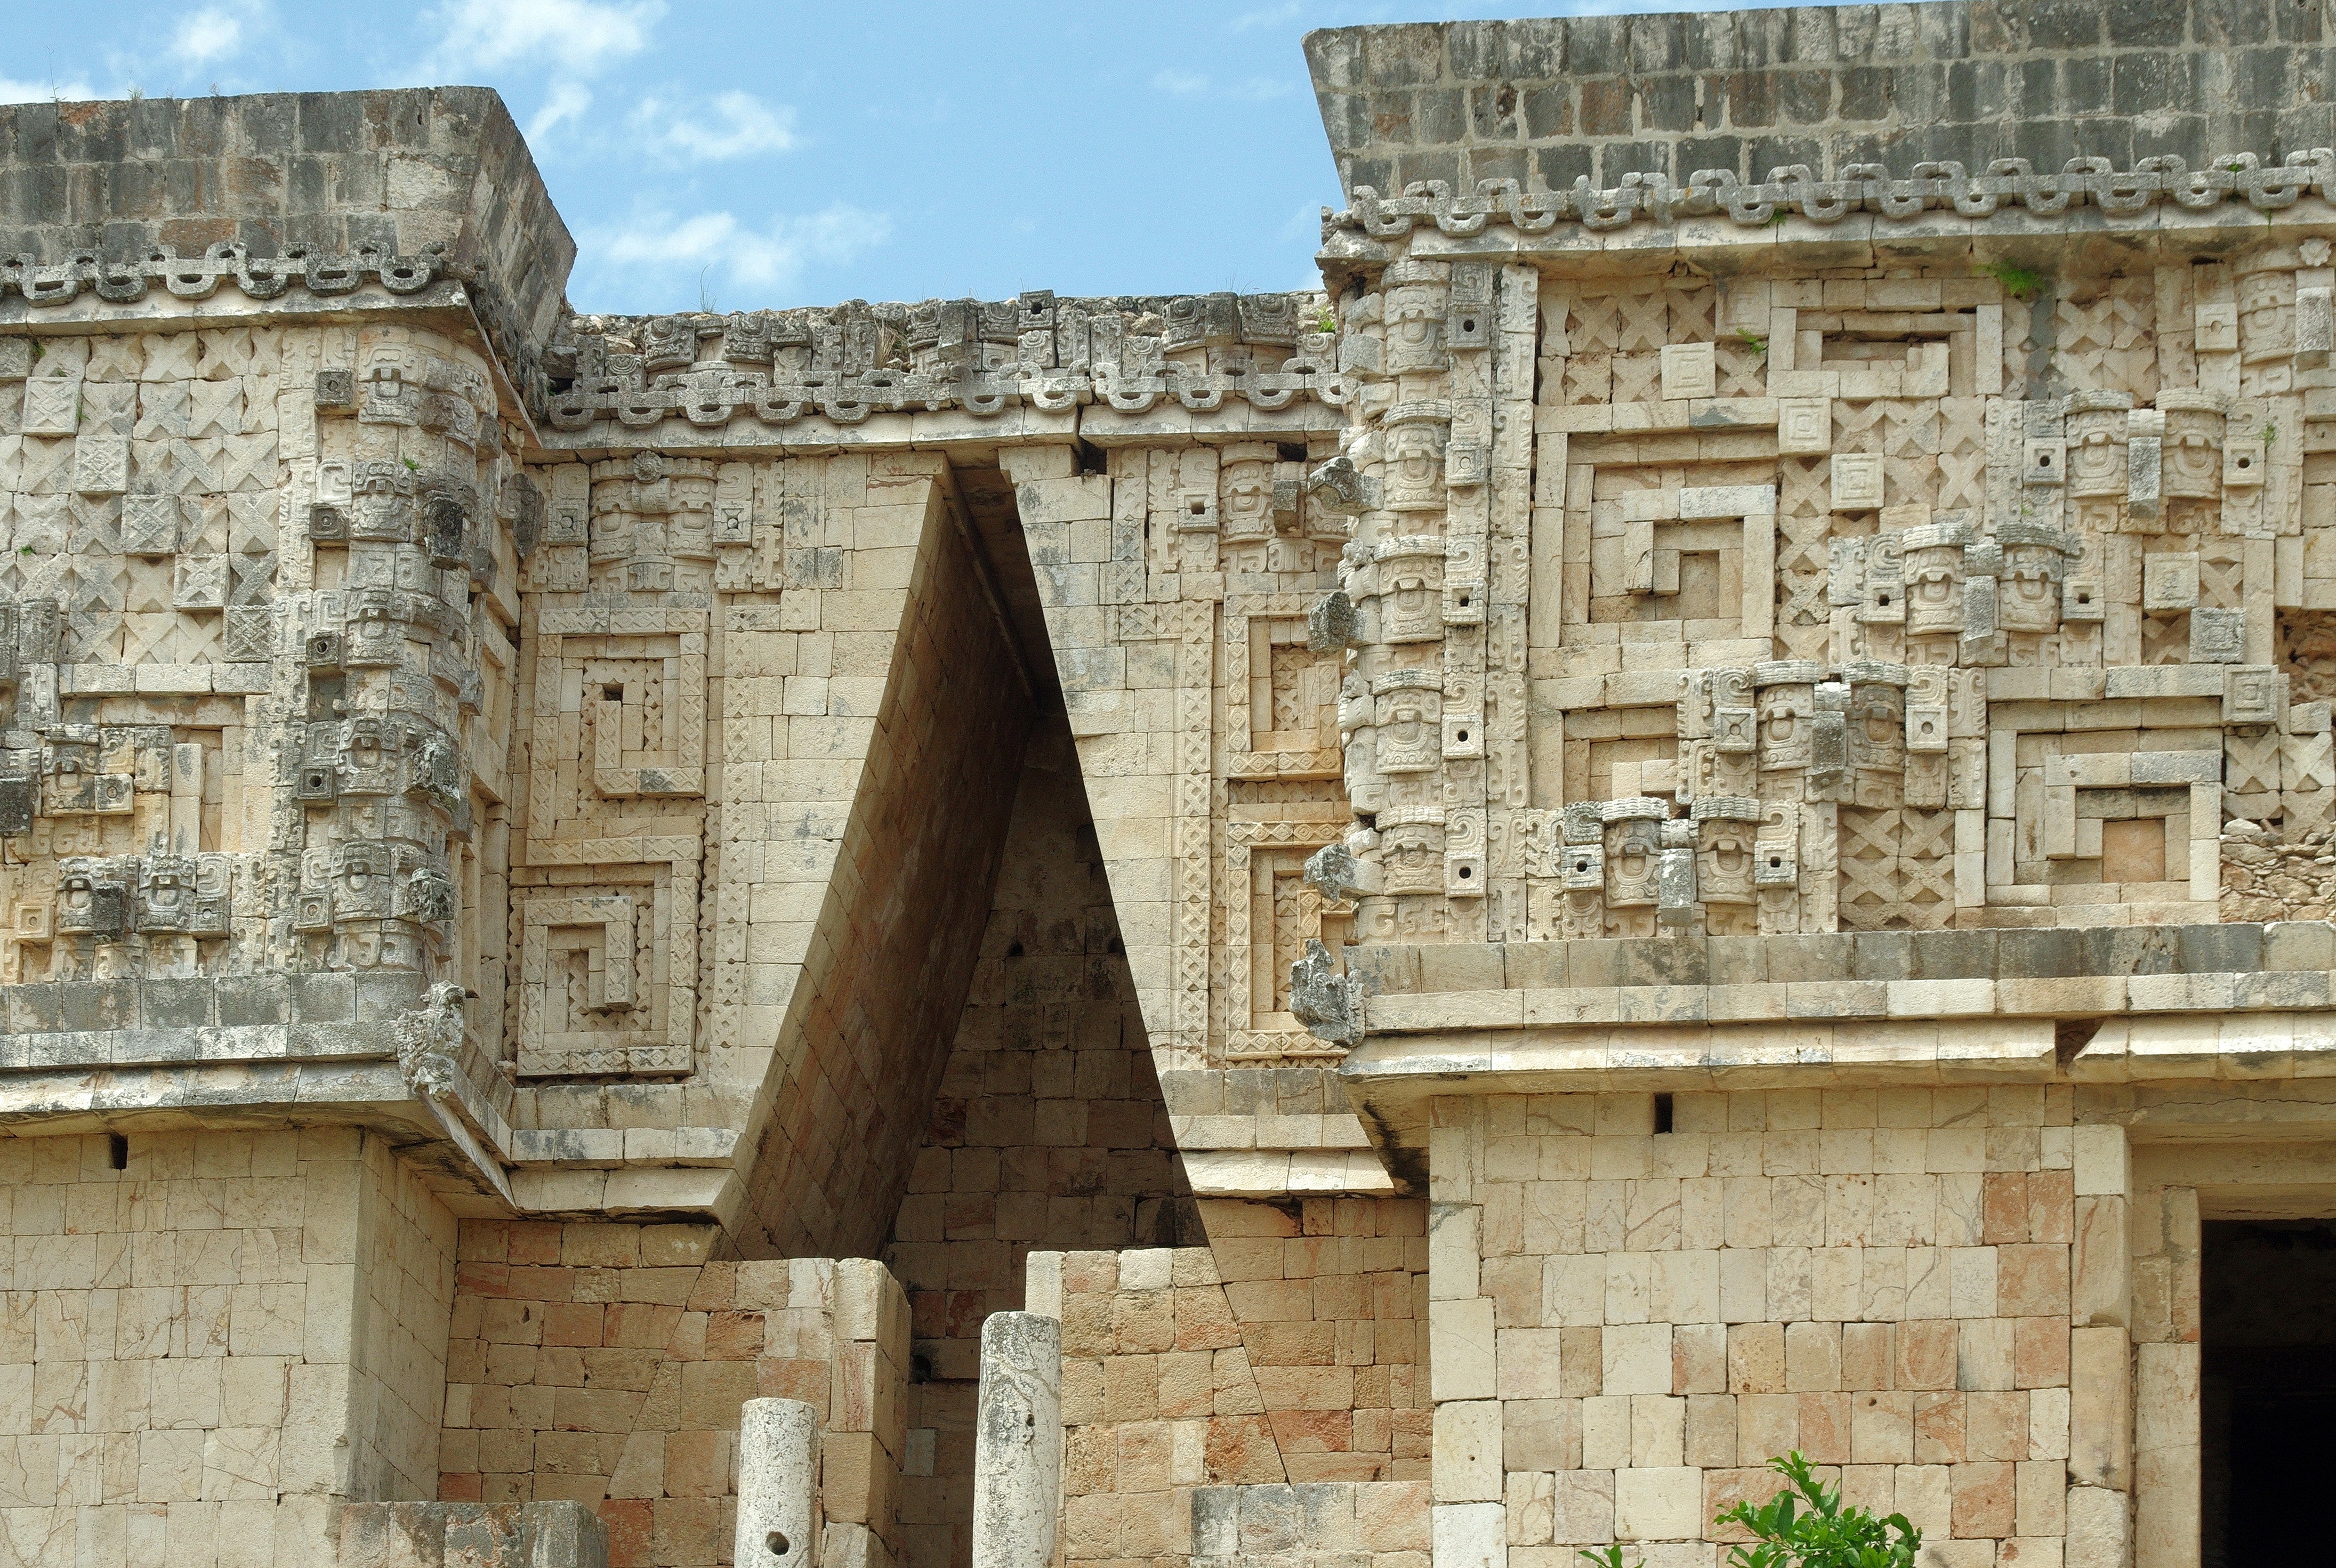
architecture, town, building, palace, wall, monument, decoration, facade, fortification, brick, place of worship, temple, mexico, ruins, monastery, history, vault, brickwork, middle ages, maya, yucatan, archaeological site, historic site, columbian civilization, ancient history, ancient roman architecture, uxmal